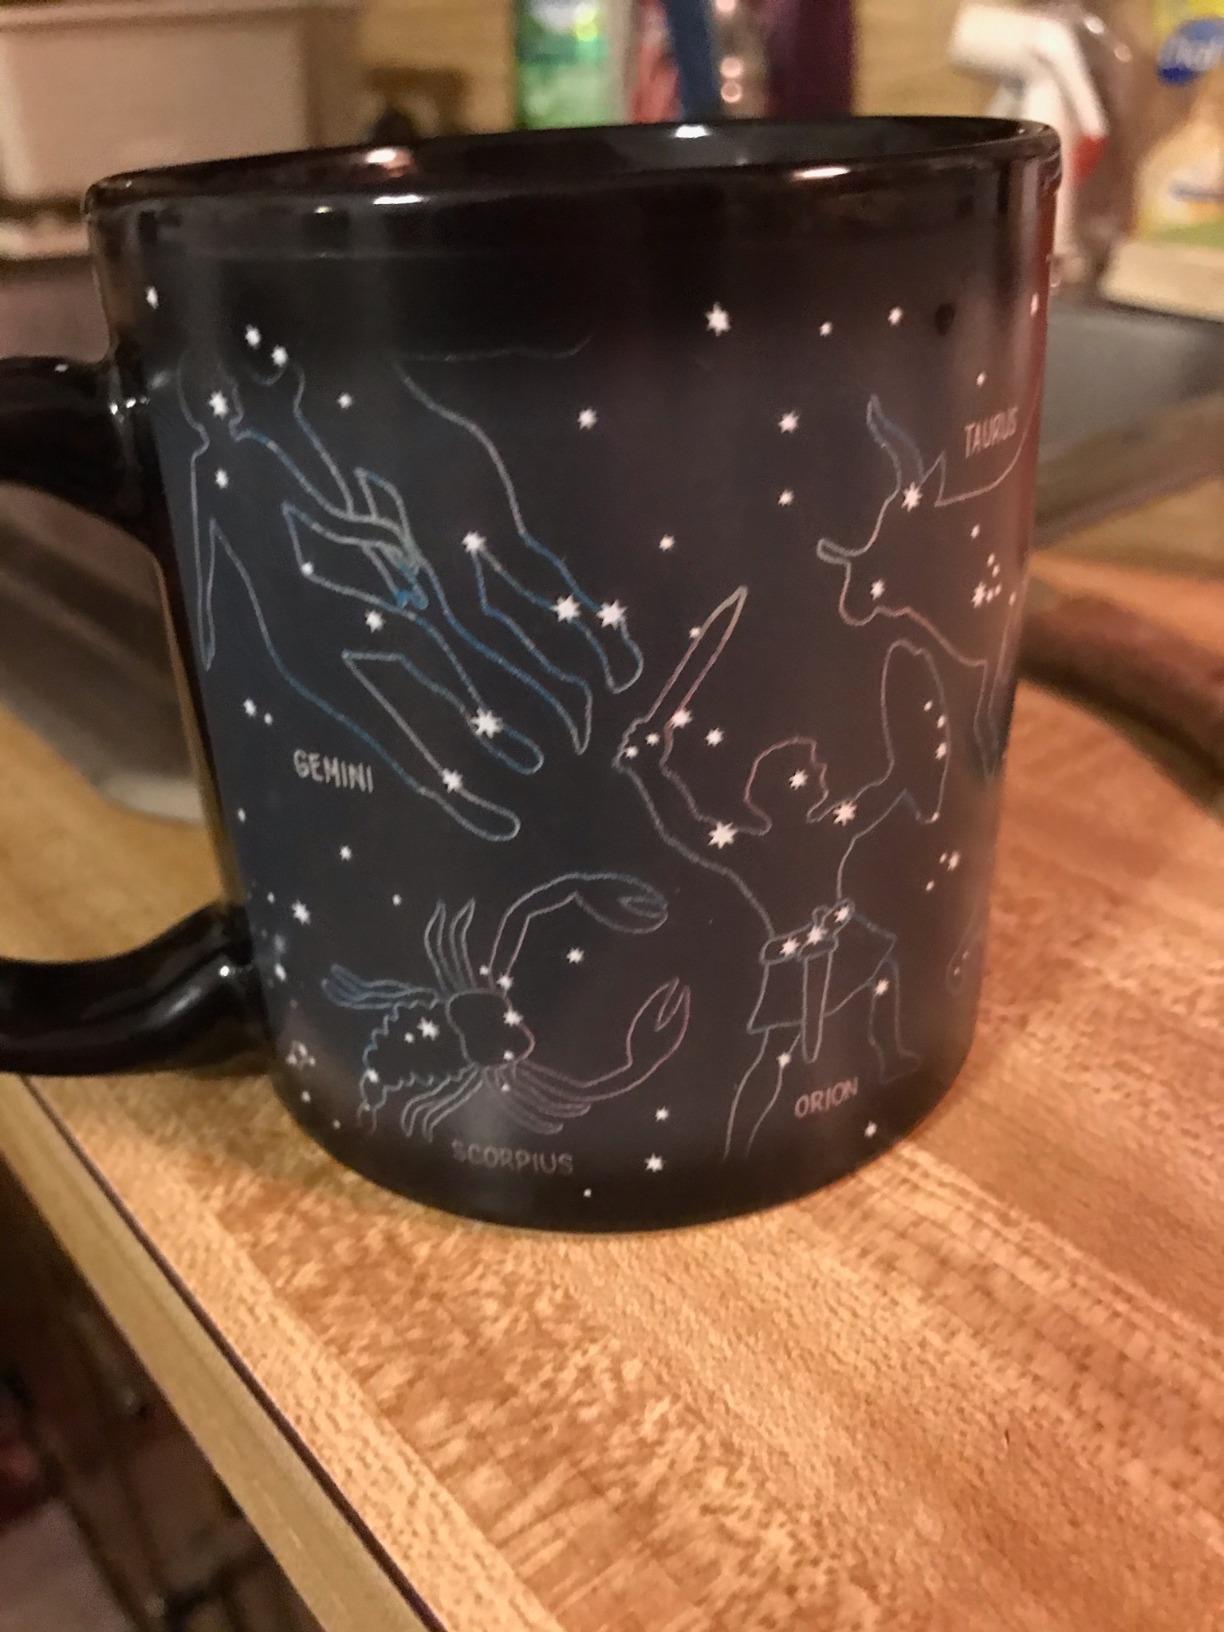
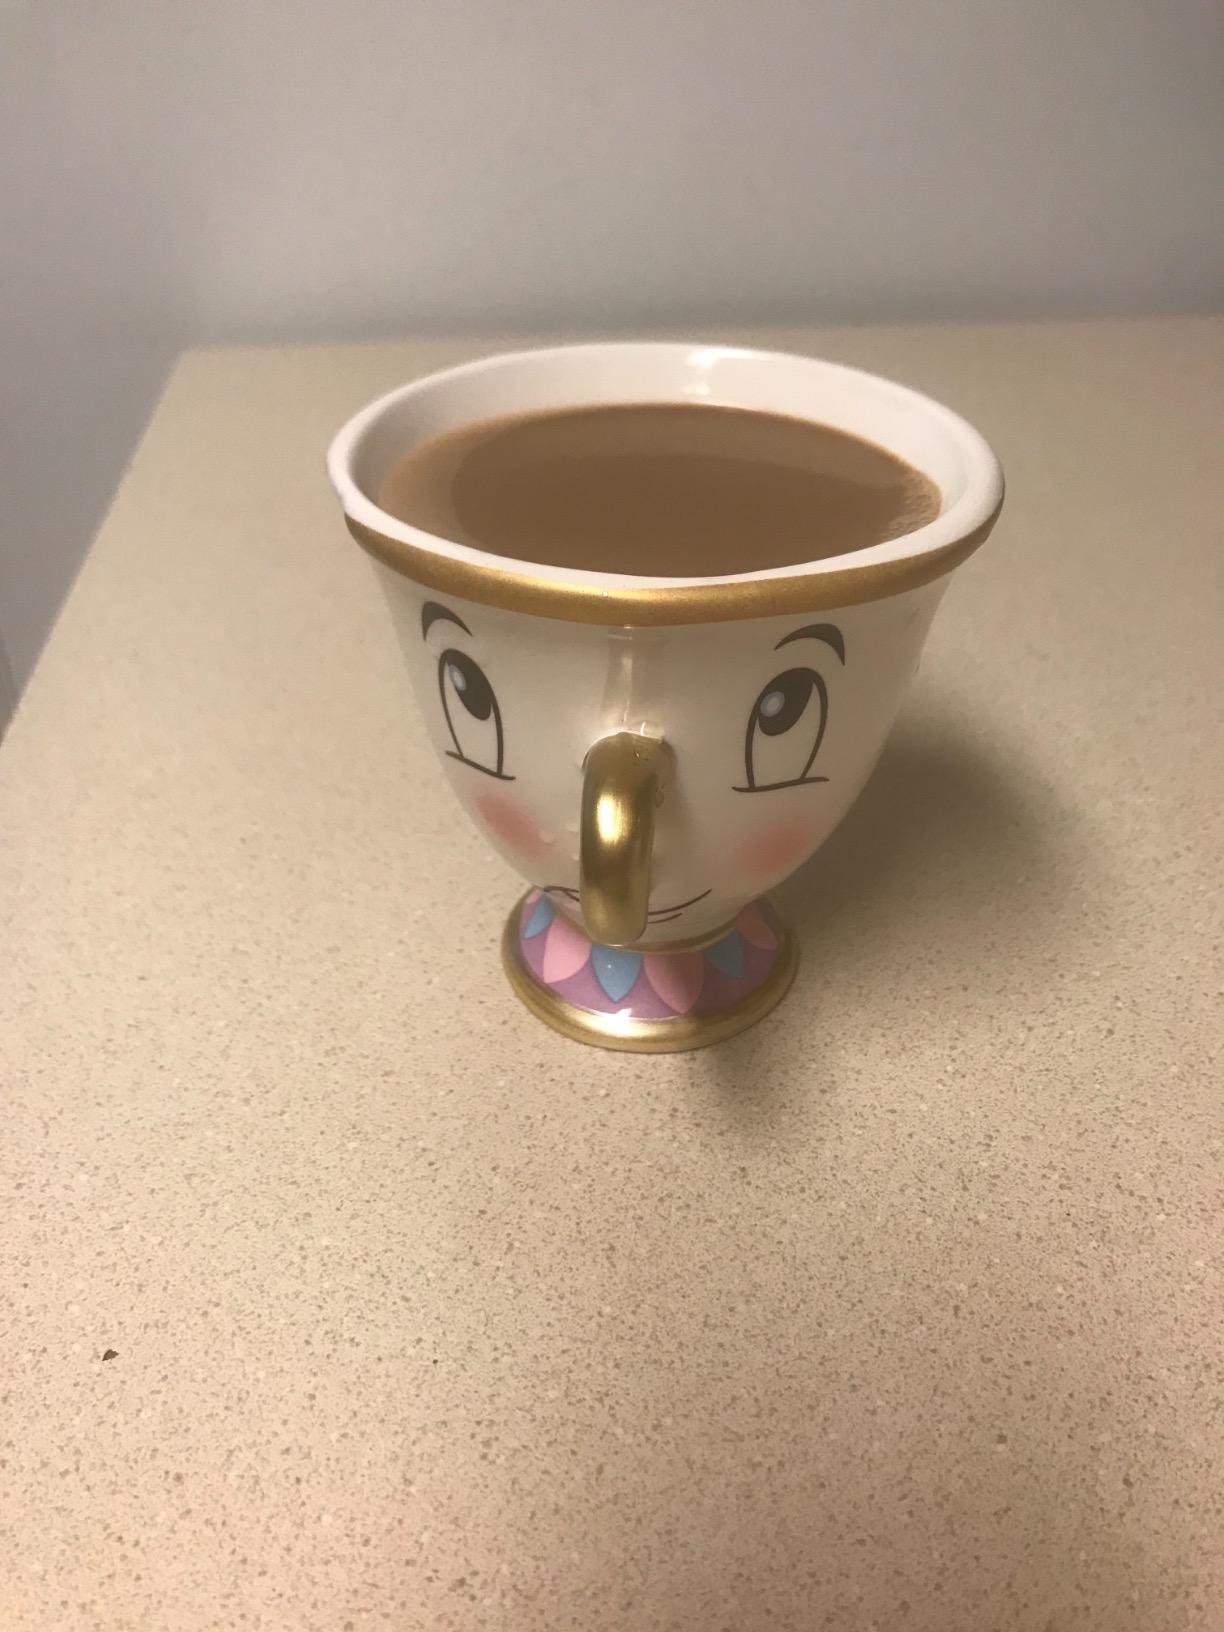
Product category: items_mug
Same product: no